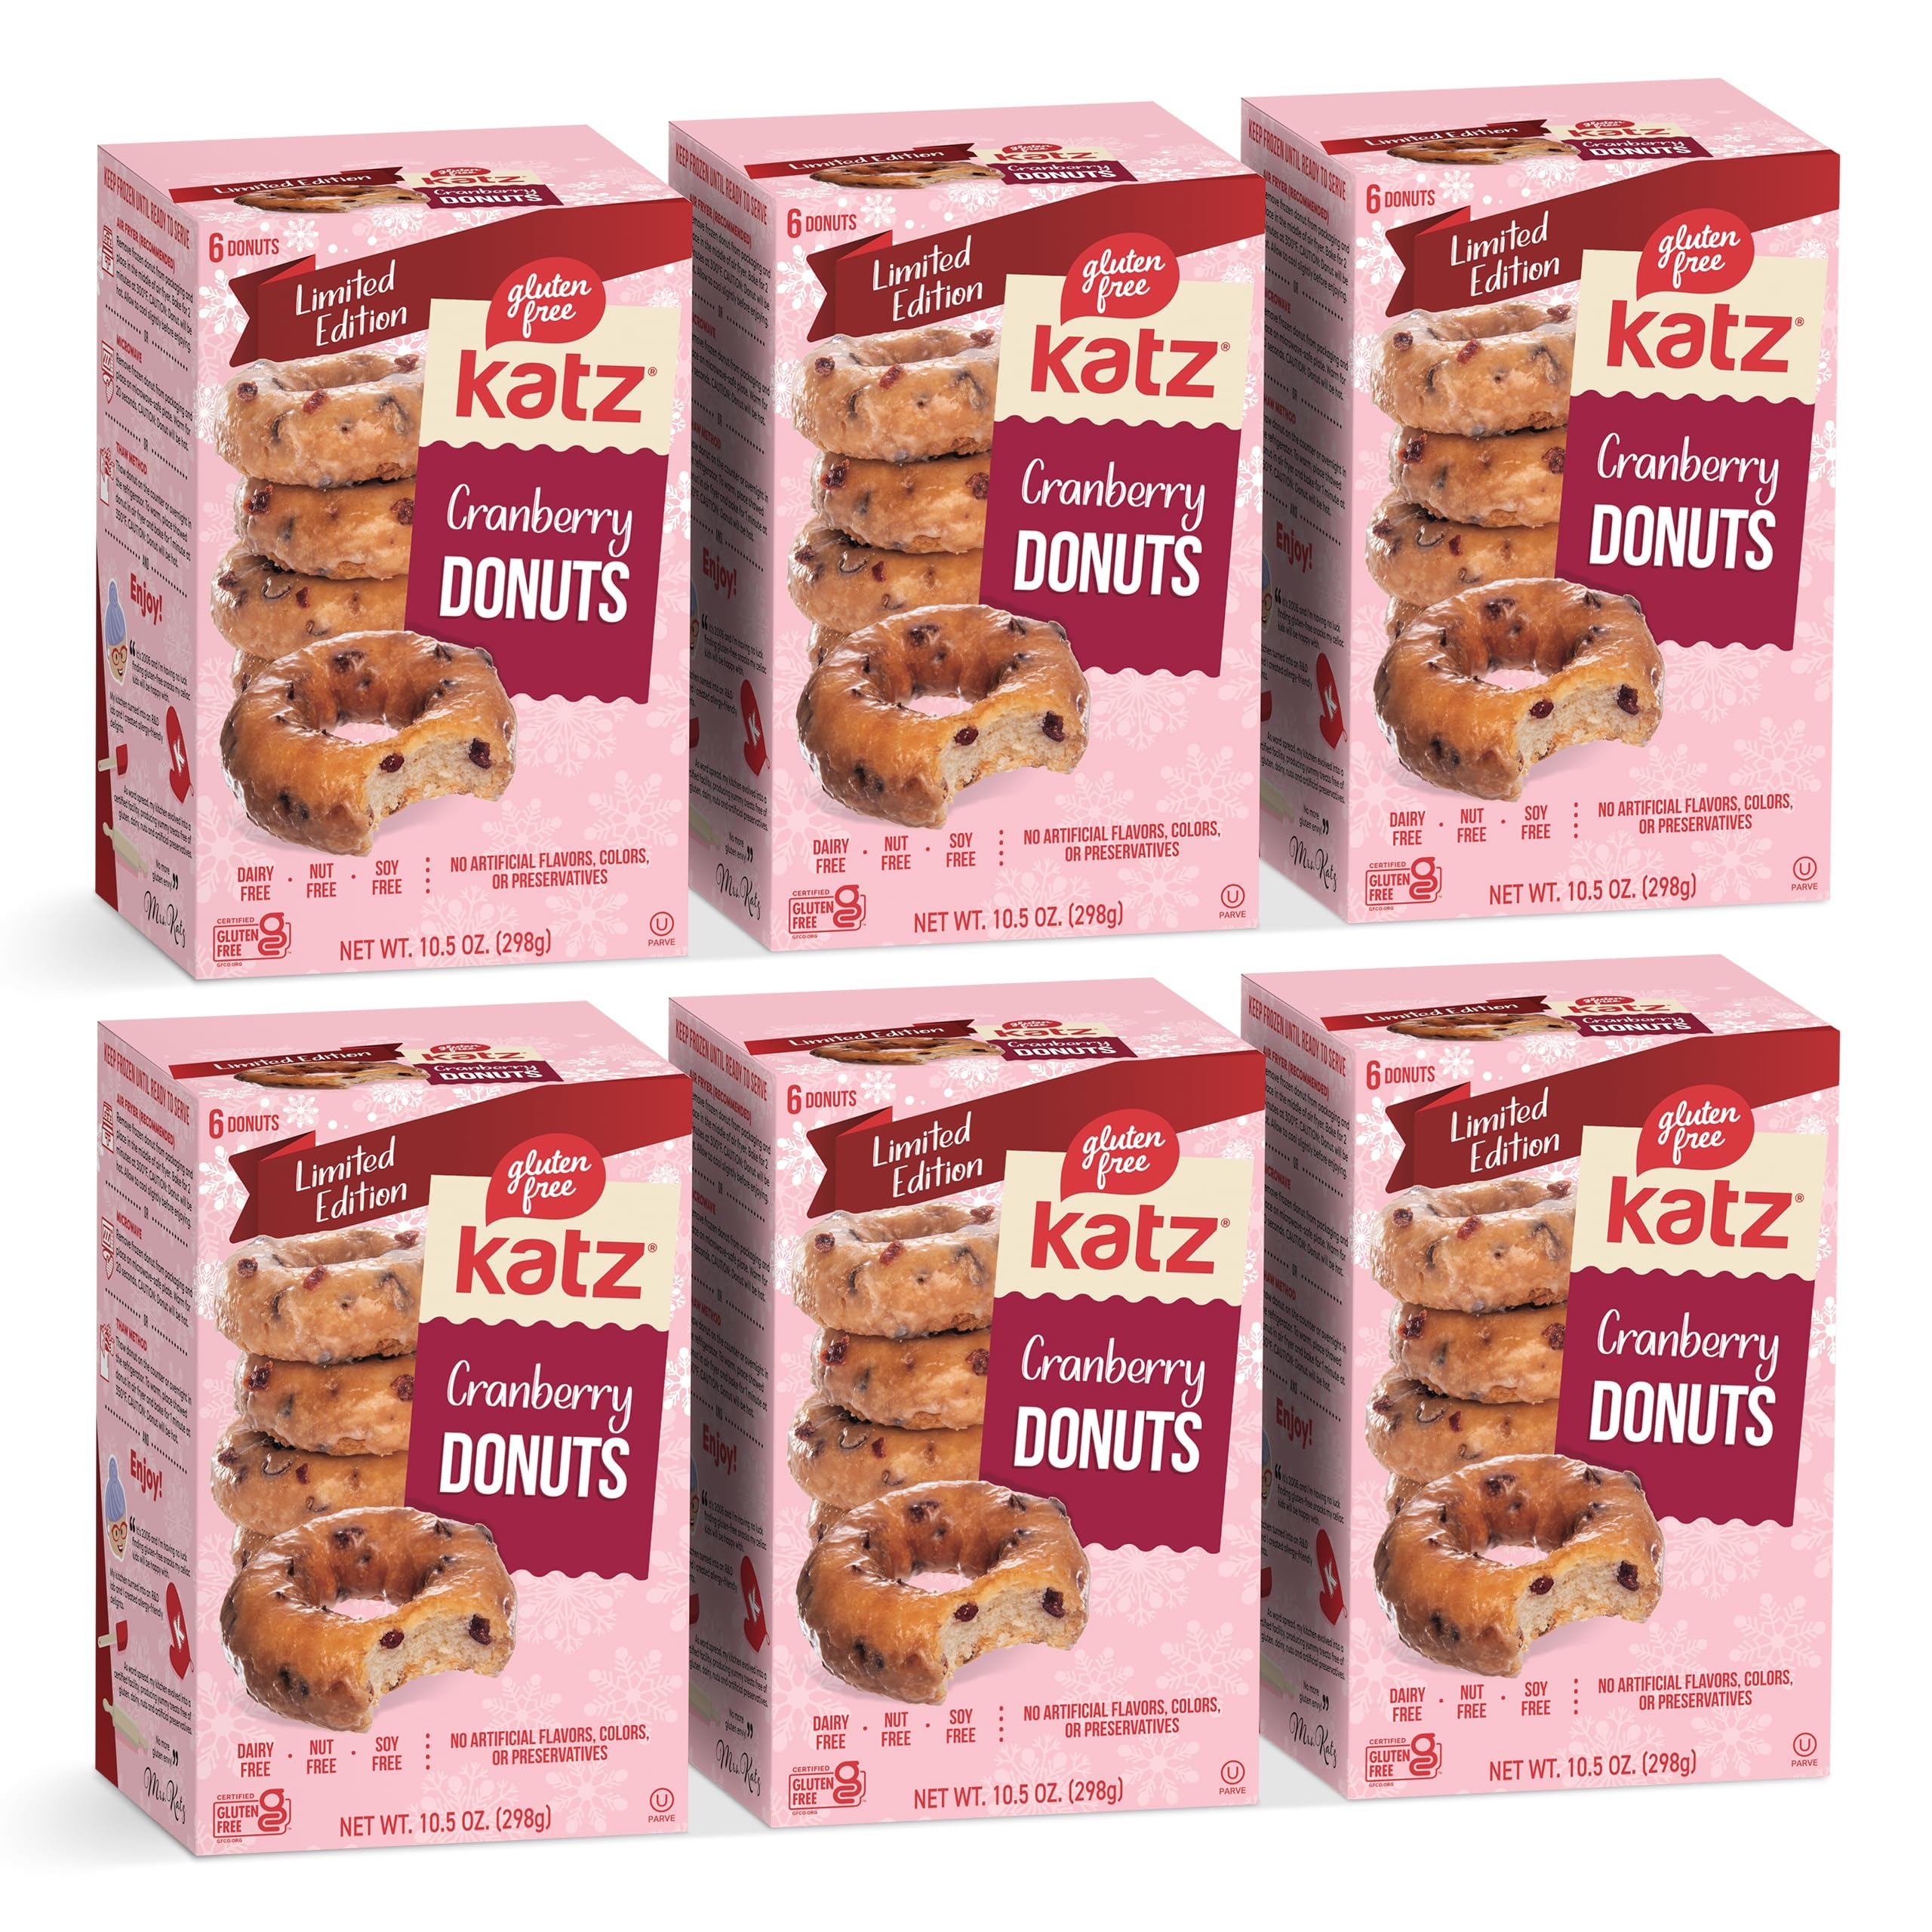
Item Name: Katz Gluten Free Cranberry Donuts | Dairy Free, Nut Free, Soy Free, Gluten Free | Kosher (6 Packs of 6 Donuts, 10.5 Ounce Each)
Bullet Point 1: FULL OF TASTE: Have the real Cranberry Donuts experience without even knowing it's Gluten Free.
Bullet Point 2: NO ARTIFICIAL PRESERVATIVES: Our customers deserve fresh tasting products without any artificial preservatives or other harmful chemical additives. With fast shipping and all products leaving our bakery frozen, we're sure your gluten free products will arrive in a tasty, fresh but also healthy way. If you're not eating it right away, be sure to refreeze on arrival.
Bullet Point 3: GUILT FREE INDULGENCE: Gluten Free, Dairy Free, Peanuts Free, Tree Nut Free, Soy Free.
Bullet Point 4: FLASH FROZEN FOR FRESHNESS: When our Gluten Free Snacks come out of the oven and cool, we immediately flash freeze them using extremely low temperatures and rapid air circulation. This process traps all of the flavor and freshness inside and ensures that when you receive it, it's as fresh as the moment it was made.
Bullet Point 5: FREE OVERNIGHT SHIPPING OVER $65: All summer orders ship via overnight delivery to maintain freshness, with free shipping for orders over $65 and discounted shipping for multiple products. And all our products are guaranteed: If for any reason this product doesn't fully live up to your expectations, just contact Katz Gluten Free customer service for help.
Product Description: Our alltime yummy donuts studded with cranberries are the perfect way to make any snack time festive or to be served at holiday get togethers. we added more cranberries in the donut for the perfect touch of crunch!
Value: 62.4
Unit: Ounce

Price: 21